Virginia Satir

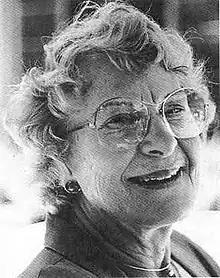

Virginia Satir (June 26, 1916 – September 10, 1988) was an American author, clinical social worker and psychotherapist, recognized for her approach to family therapy. Her pioneering work in the field of family reconstruction therapy honored her with the title "Mother of Family Therapy". Her best known books are "Conjoint Family Therapy", 1964, "Peoplemaking", 1972, and "The New Peoplemaking", 1988.